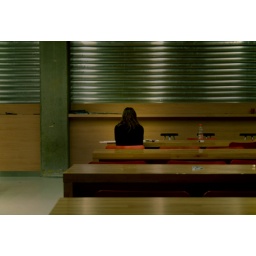
Lonely girl in the caffetaria of the library during the exams in Leuven.